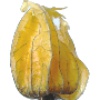
Label: Physalis with Husk 1